Mountain Strawberries

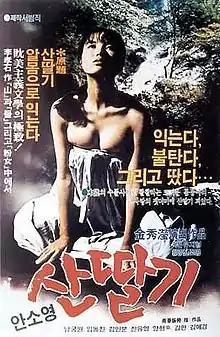
Theatrical poster for "Mountain Strawberries" (1982)

Mountain Strawberries also known as "Wild Strawberry" is a 1982 South Korean film directed by Kim Su-hyeong. It was the first entry in the "Mountain Strawberries" series, inspiring five sequels, the last appearing in 1994.